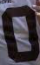
Number: 0